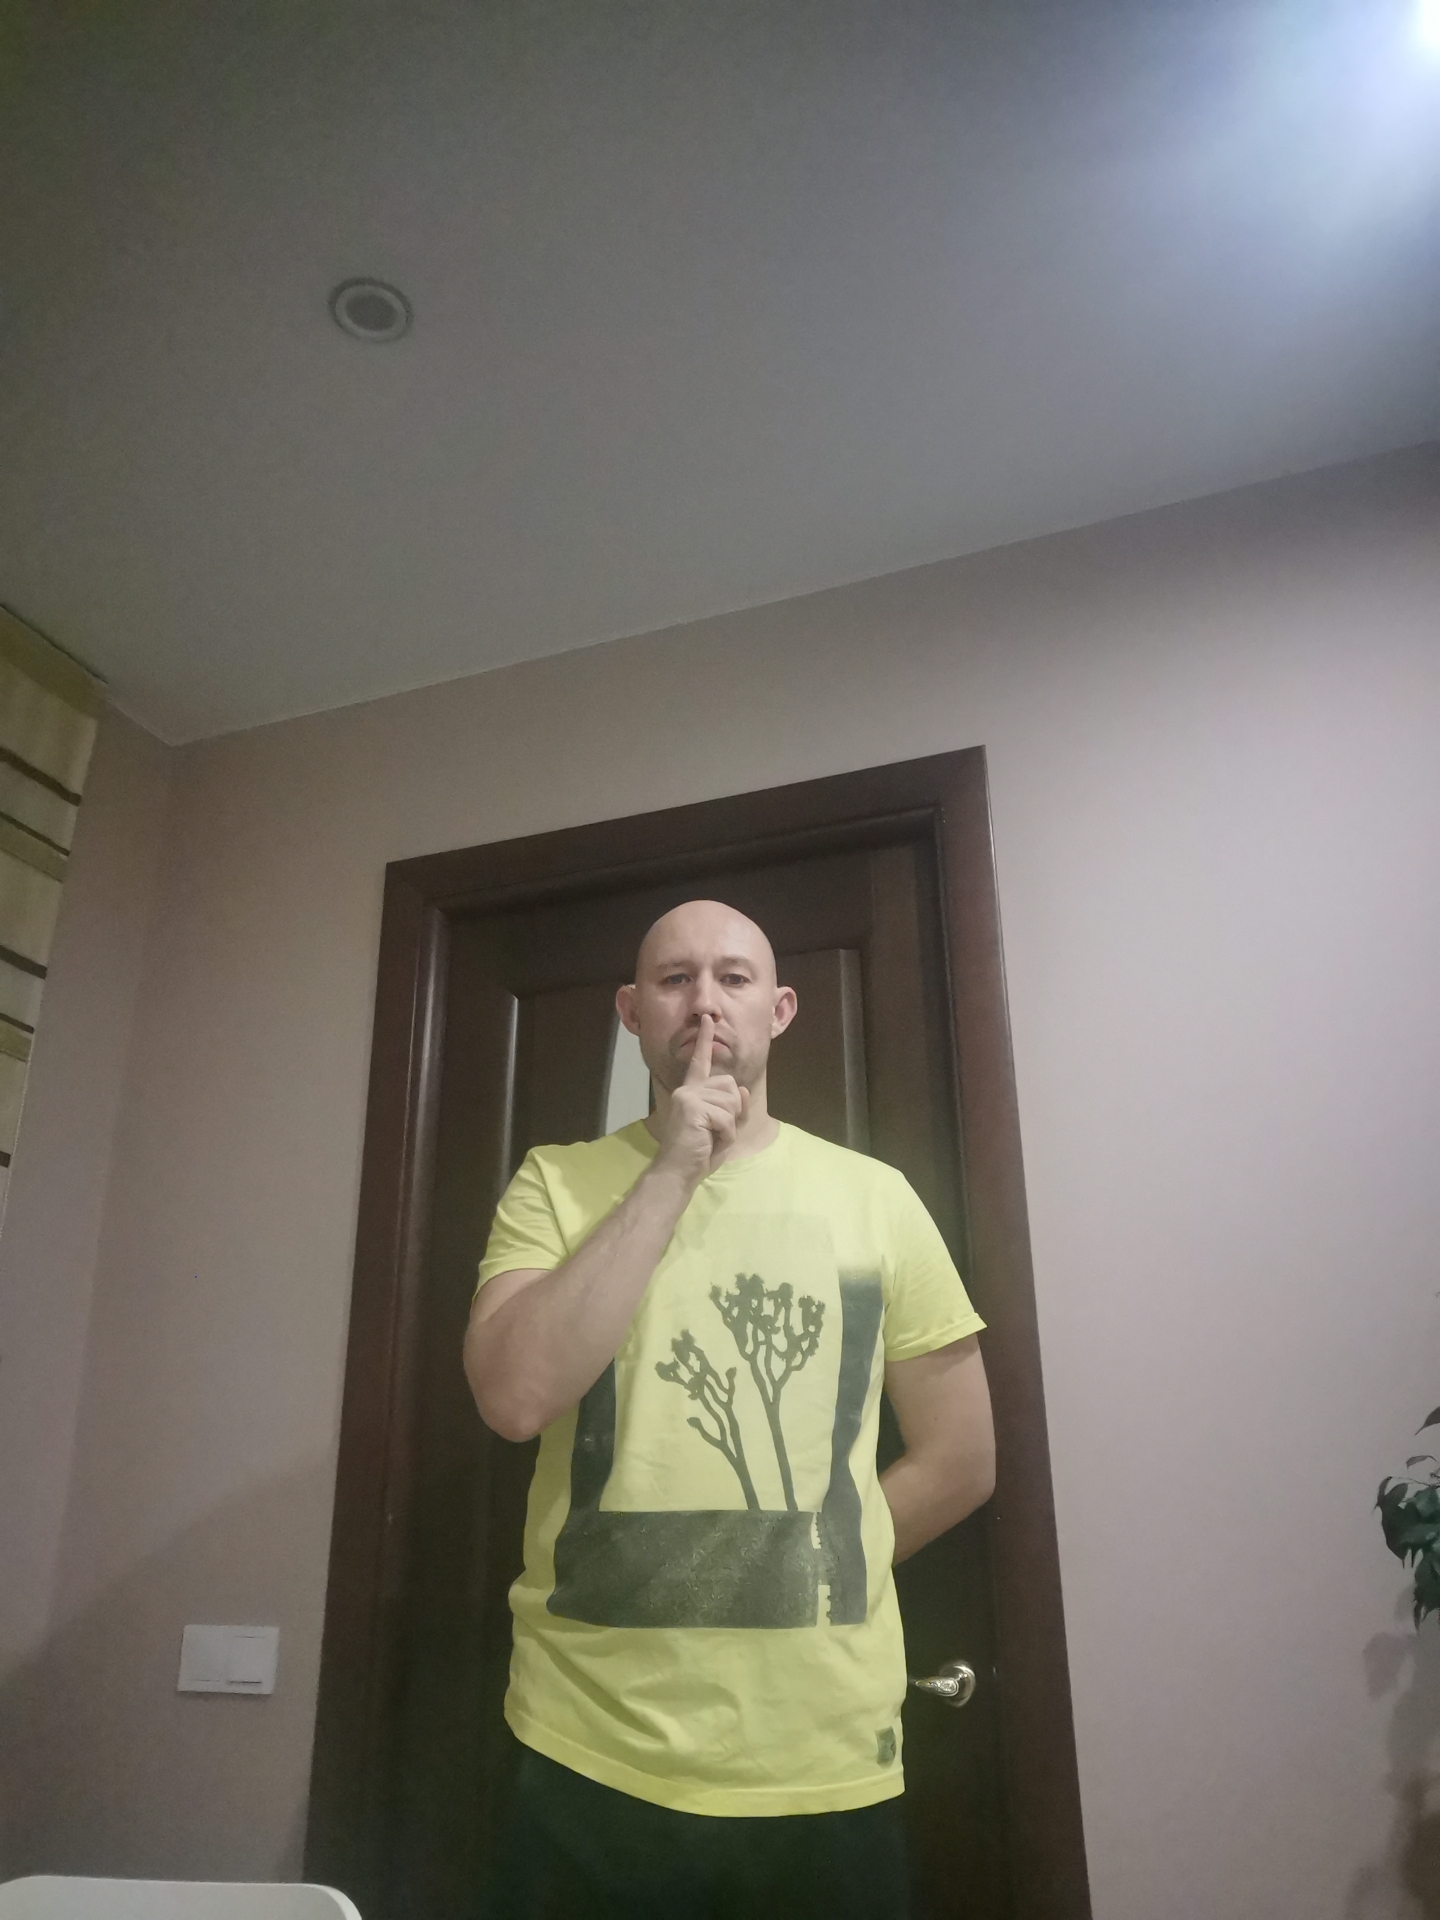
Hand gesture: mute